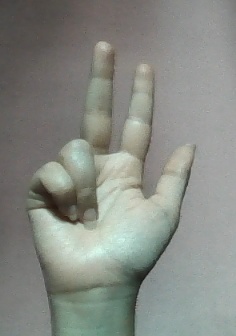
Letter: al